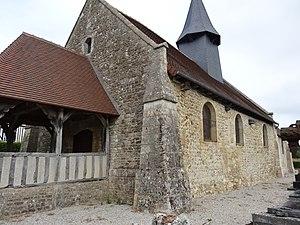
Montreuil-en-Auge (14) la façade sud de la nef de l'église est largement appareillée en arête-de-poisson